Question: Please indicate a possible affordance area of the toothbrush that can be used for brushing
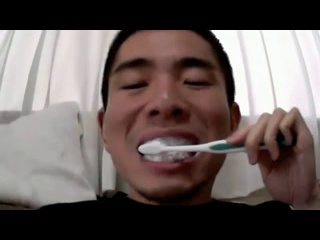
Answer: [135.42, 139.998, 214.832, 156.469]